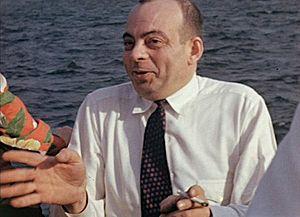
Une image fixe de Saint-Exupéry au cours d'une excursion en bateau sur un lac près de Montréal, au Canada, filmé en mai 1942. L'image a été extraite d'une seule trame d'un film d'une longueur approximative de deux minutes, sur pellicule 16mm couleur Kodachrome, tourné avec désinvolture lors d'une rencontre avec son éditeur canadien, Bernard Valiquette, et des amis, avec sa femme Consuelo (qui sont tous hors de vue dans l'image). Le groupe, qui comprenait de nombreuses femmes ravies, riant à ses histoires et ses blagues, jouissaient alors d'une visite tranquille du lac, tandis que l'évènement était filmé par le propriétaire du bateau. La légèreté et la gaieté sont d'autant plus remarquables qu'à l'époque, Saint-Exupéry était assailli par des problèmes de visa qui l'empêchaient de retourner aux États-Unis, et qu'il avait aussi été cloué au lit avec une cholécystite de la vésicule biliaire. Selon Frédérique Parent de la Maison Sotheby à Londres: «
Le quai Saint-Exupéry est un quai situé le long de la Seine, à Paris, dans le 16ᵉ arrondissement.
1944 est une année bissextile commençant un samedi.
Ils sont de Lyon ou ont marqué la ville de leur influence :
Cette page dresse une liste de personnalités nées au cours de l'année 1900.